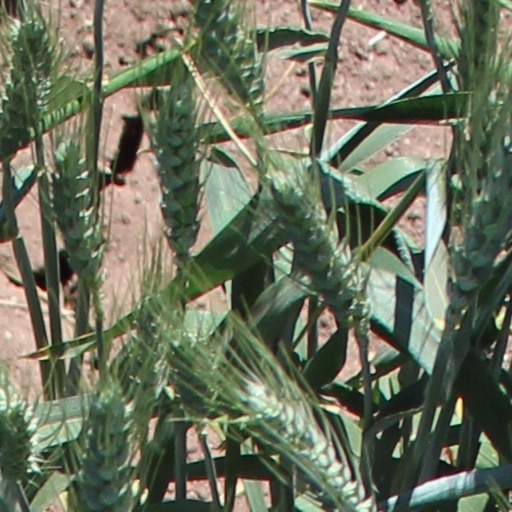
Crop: wheat